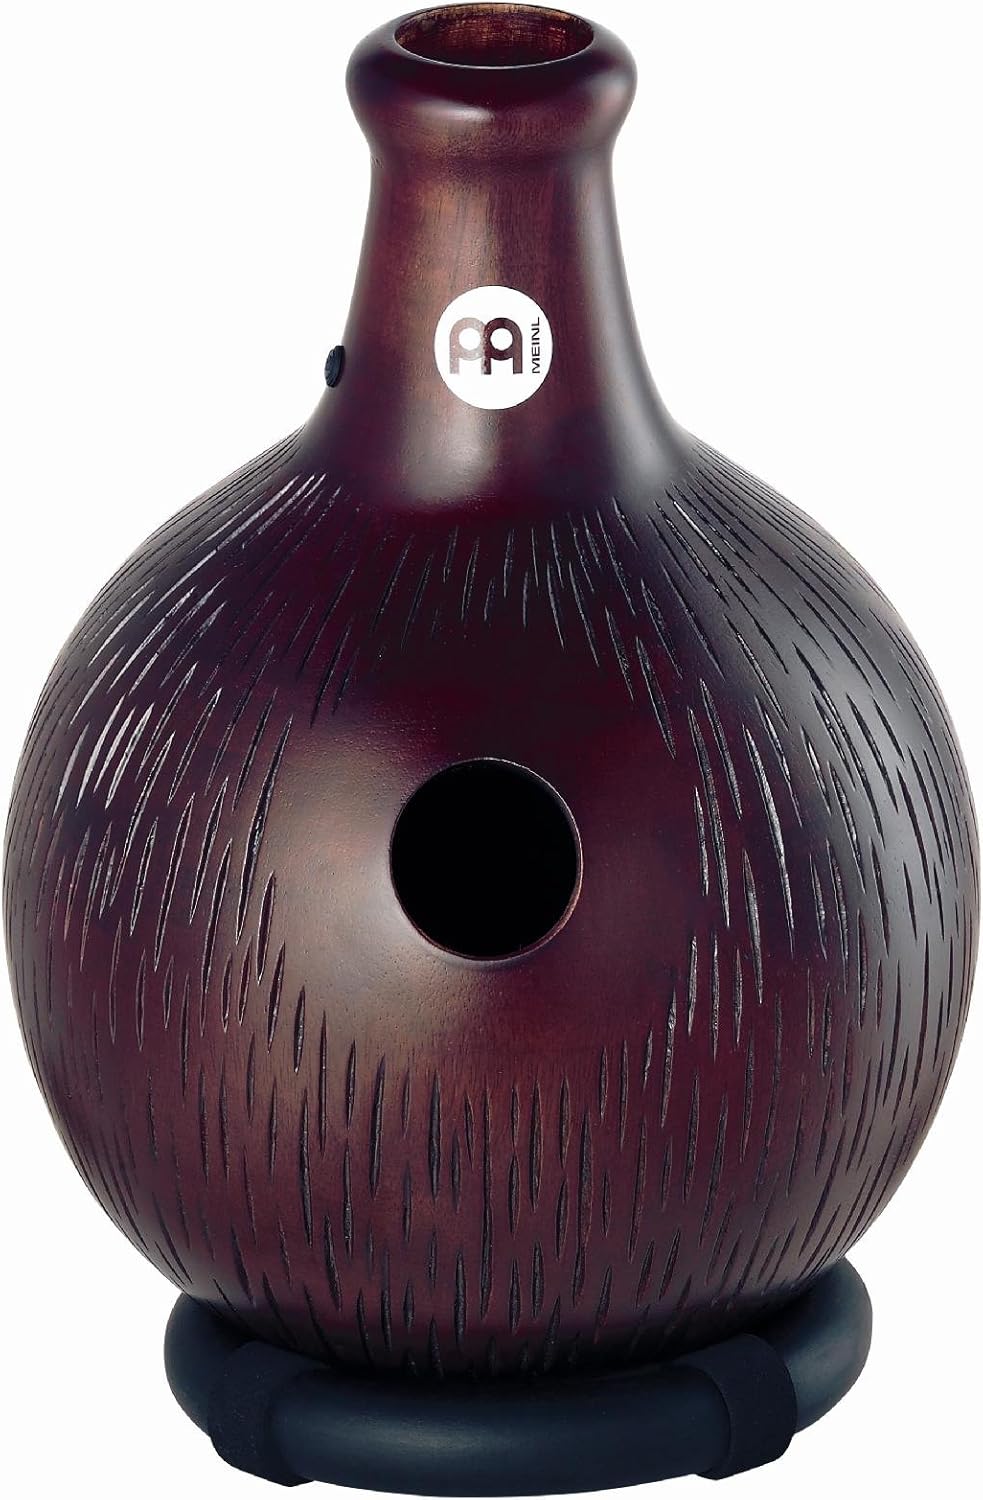
Meinl Wood Ibo Drum
Category: Musical Instruments
The wooden body ensures a wide sonic range.
Features: Made from Mango Wood | Dry tones | Large | Built in microphone hole